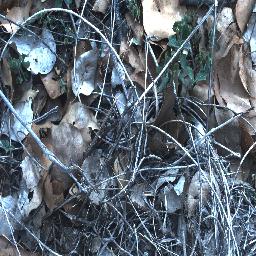
Label: negative